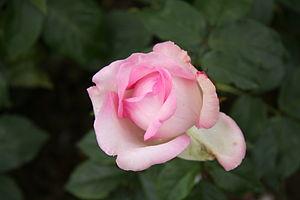
Rose Honoré de Balzac - Roseraie de Bagatelle (Paris, France).